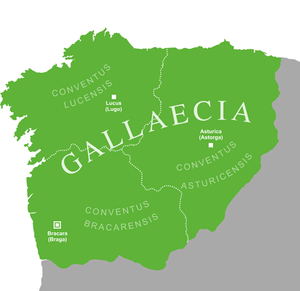
Carte aproximative des conventus juridici de la Gallaecia après la réorganisation administrative de l'empereur Dioclétien.
La Gallaecia, était une province romaine du nord-ouest de la péninsule Ibérique, correspondant au nord de l'actuel Portugal, aux actuelles communautés autonomes de Galice et des Asturies et aux actuelles provinces de León et de Zamora en Espagne. Sa capitale était Bracara Augusta.